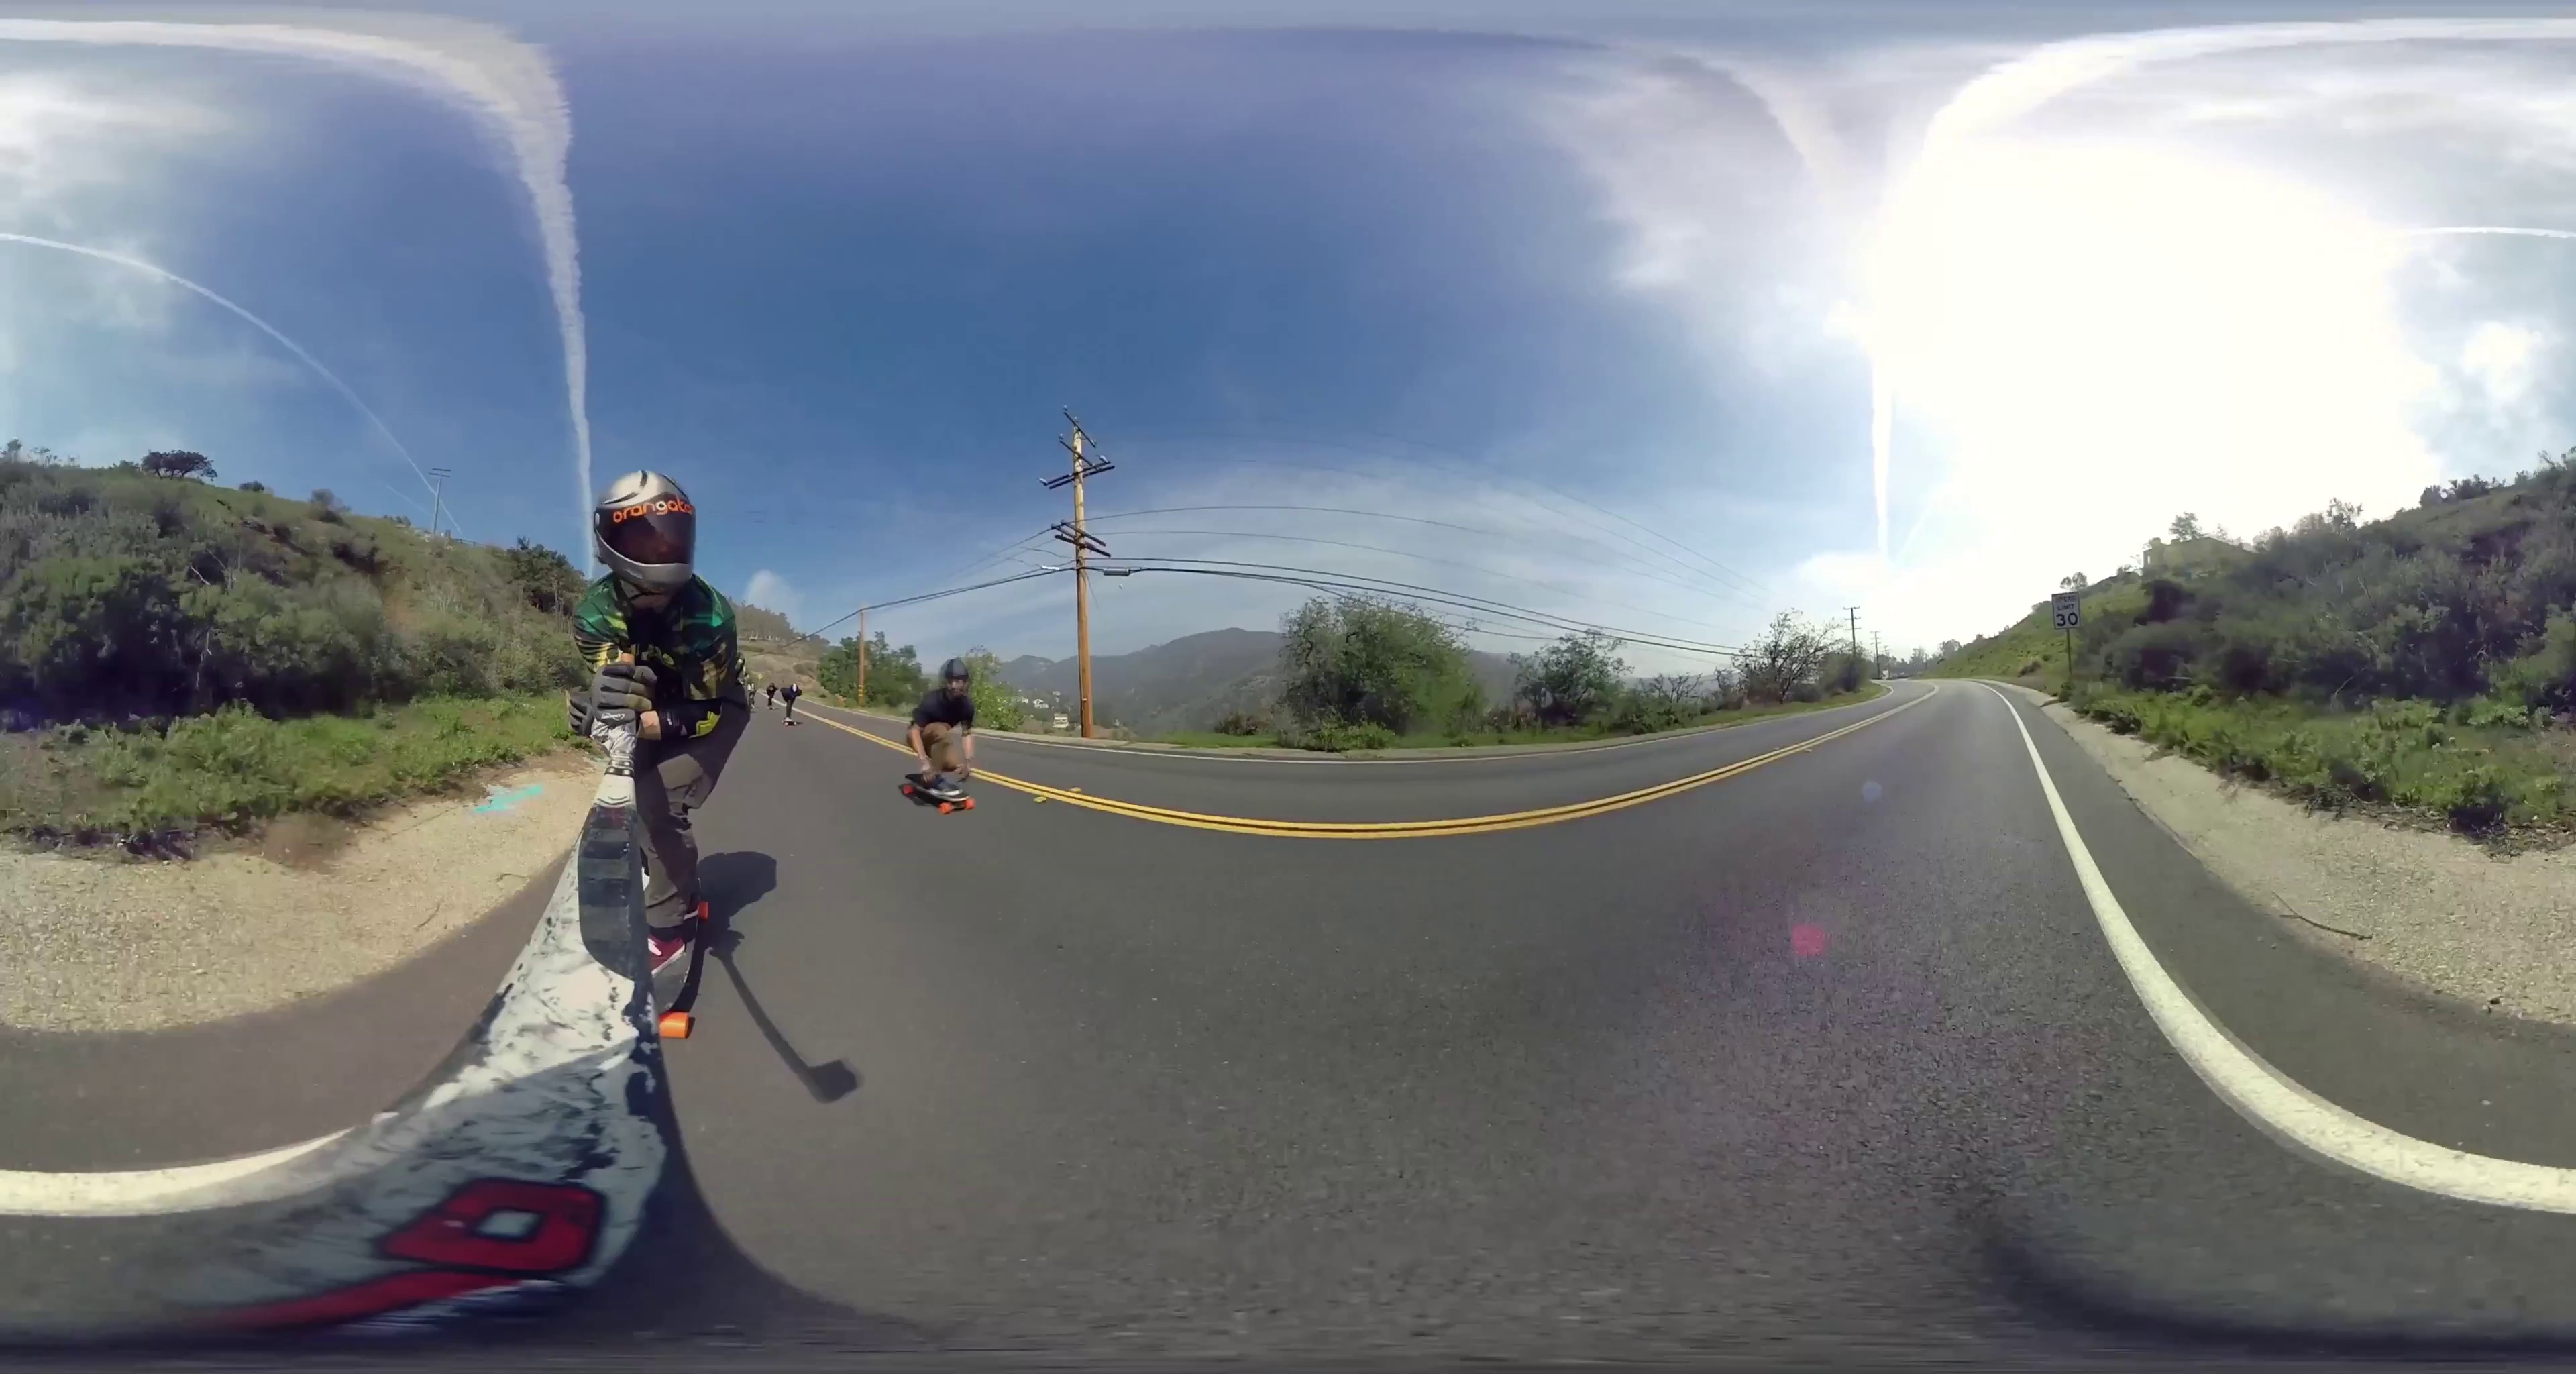
Referred object: the skateboarder in a green jacket

Referred object: turn slightly left to face the skateboarder in the green helmet

Referred object: the skateboarder behind the helmeted rider